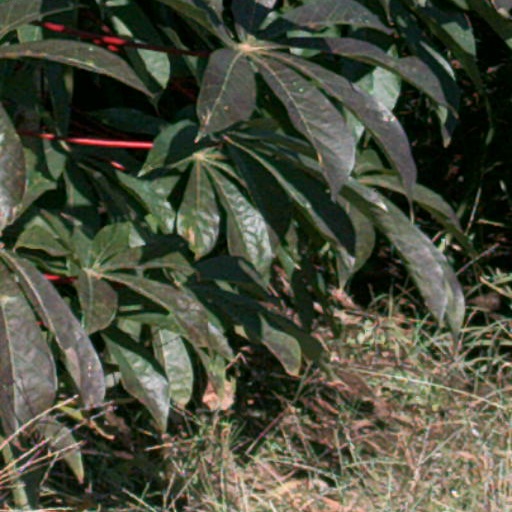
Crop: cassava